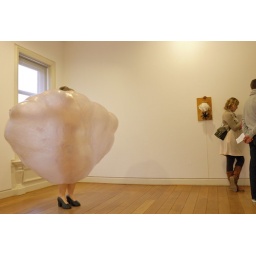
the girl has seen enough art inspired by women in clouds of perfume